Universal Soldier (1971 film)

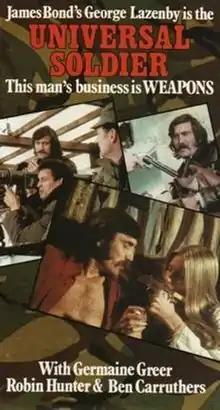
VHS cover

Universal Soldier is a 1971 film directed by Cy Endfield and starring George Lazenby. It was the final film of Endfield, who also has an acting role in it. The title came from the 1964 song of the same name by Buffy Sainte-Marie.